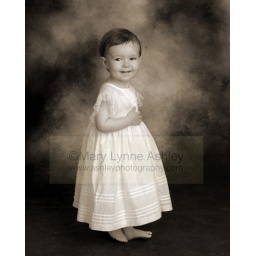
Girl in white dress in sepia